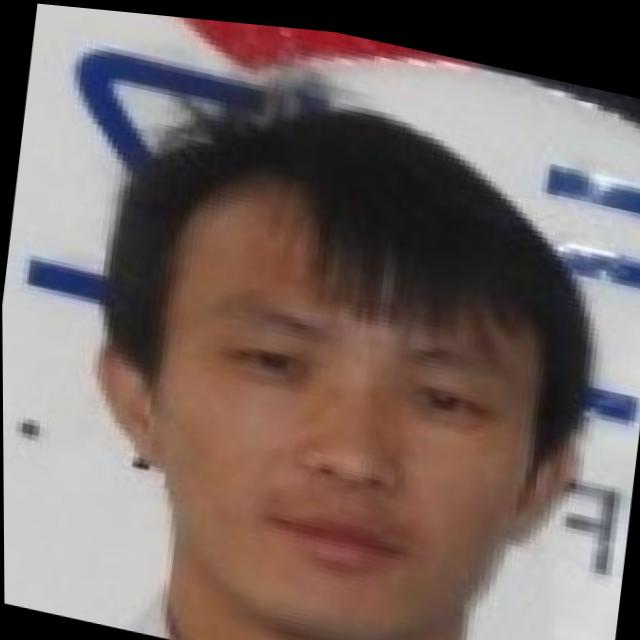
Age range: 21-44